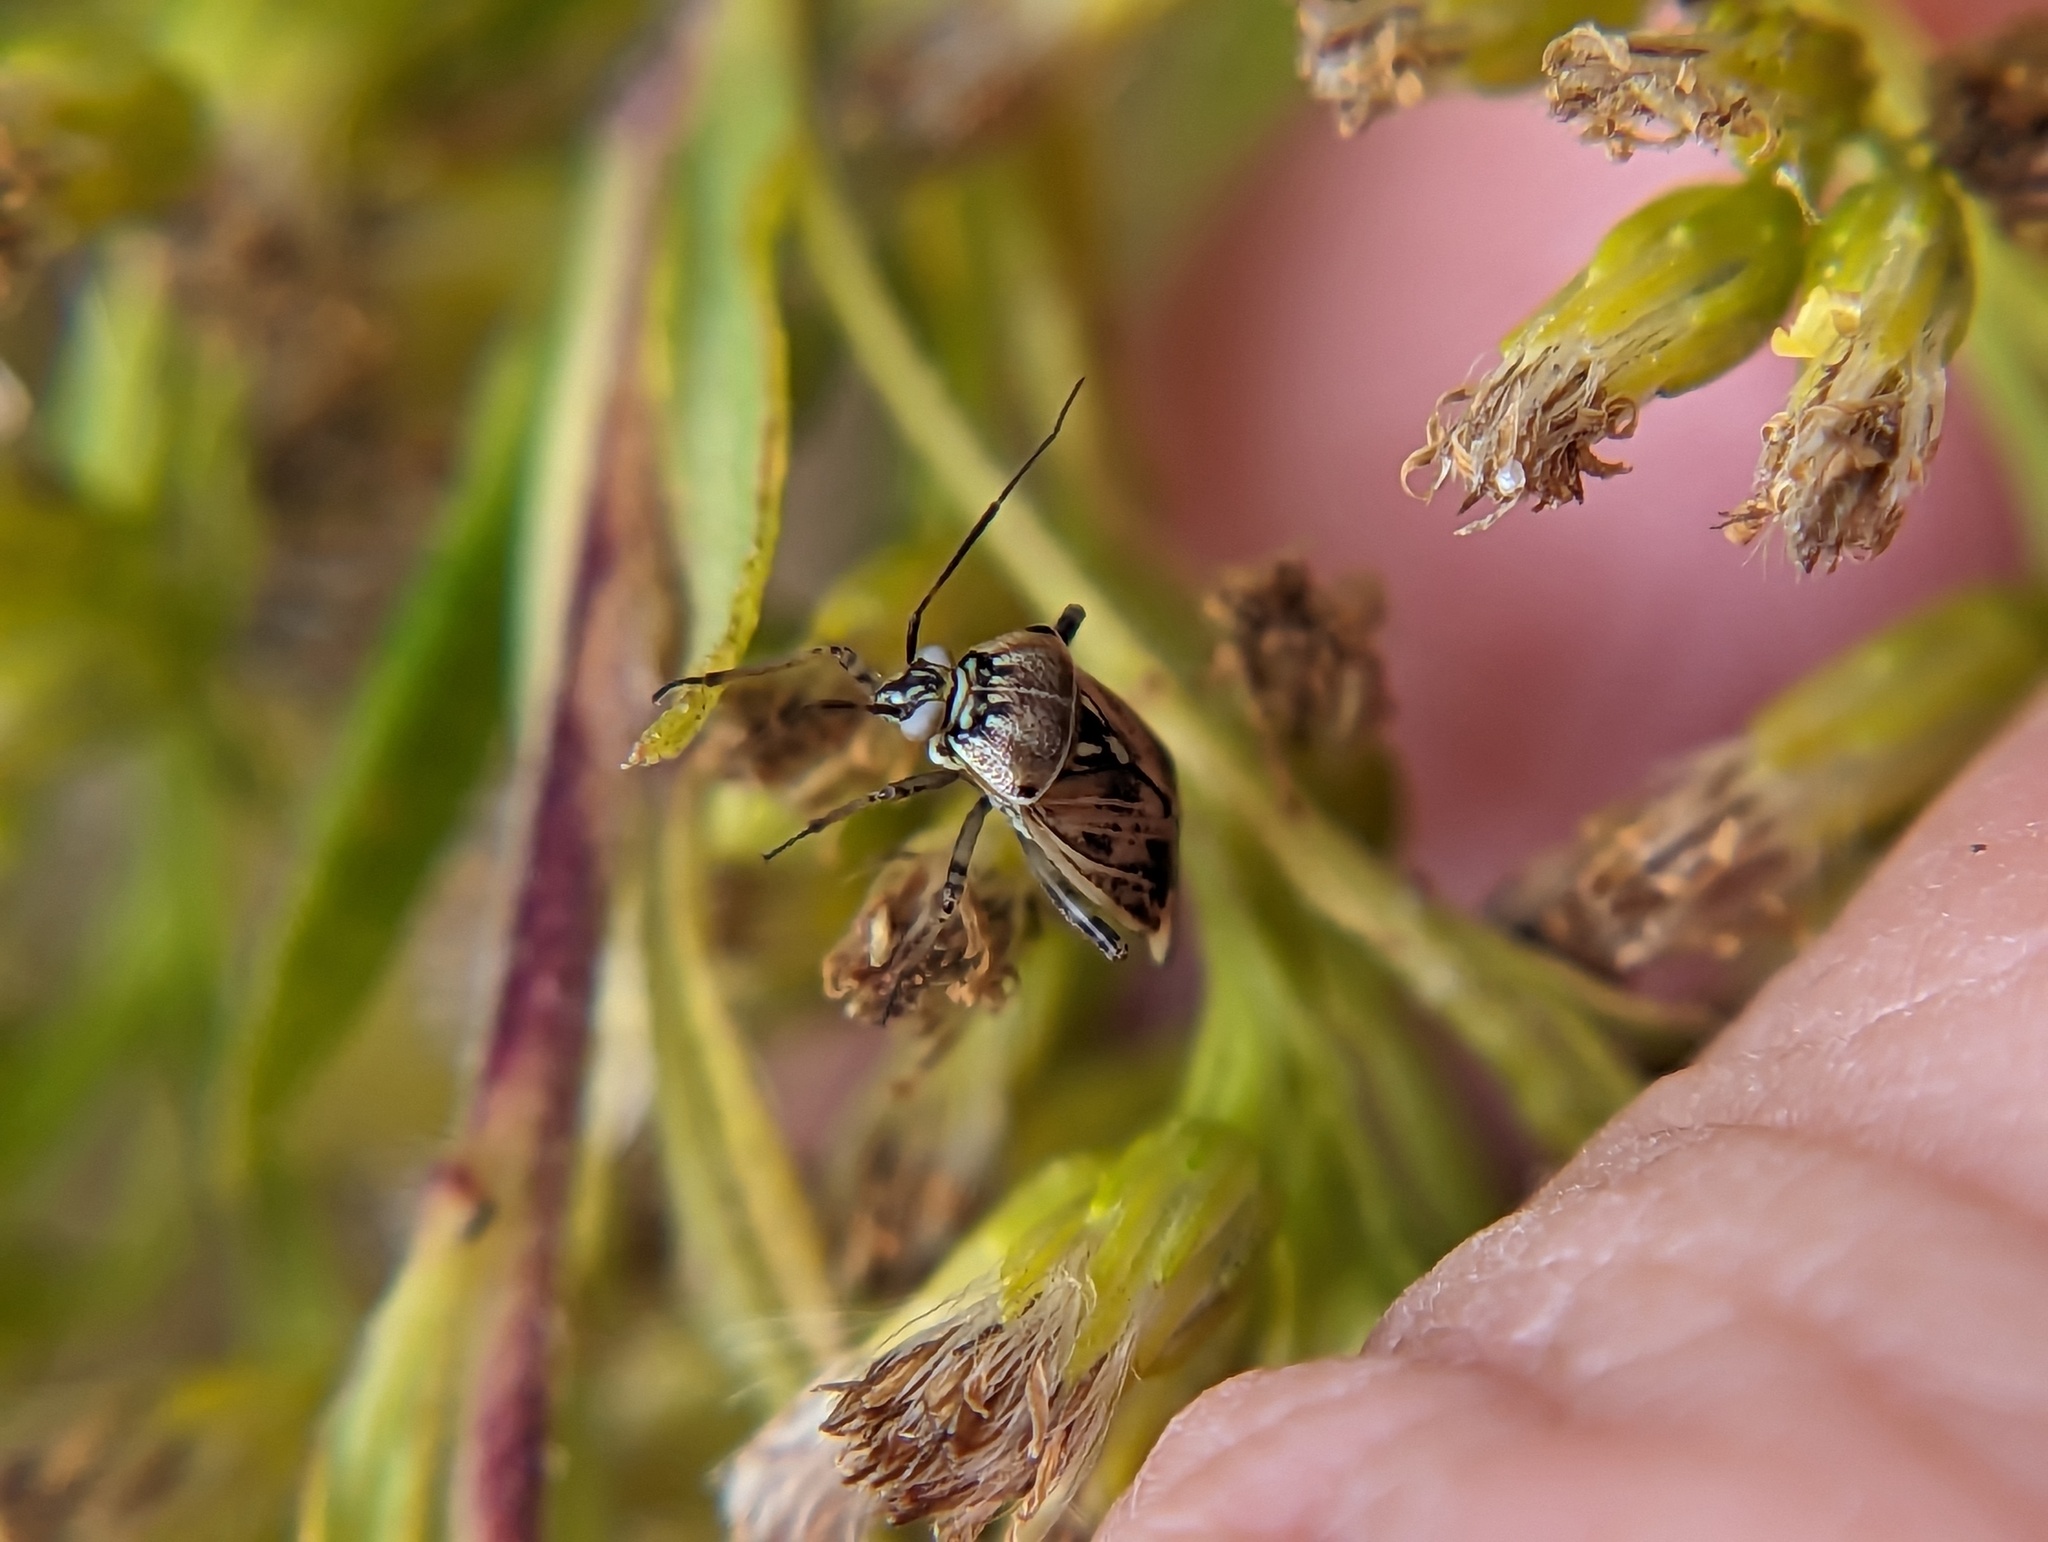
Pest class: lygus_bug